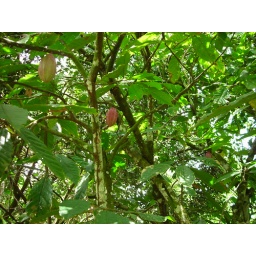
Cocoa tree in Auntie Iris' fruit farm in Guyana